Albert Finney

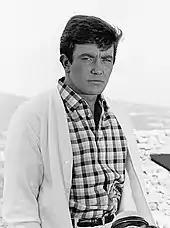
Finney in 1966.

Finney followed this with a small part in ensemble war film "The Victors" (1963), which was a box-office failure. He then made his Broadway debut in "Luther" in 1963. When that run ended he decided to take a year off and sail around the world. "People told me to cash in on my success while I was hot," he later said. "I'd been acting for about eight years and had only had one vacation ... Captain Cook had been a hero of mine when I was a kid, and I thought it would be exciting to go to some of the places in the Pacific where he'd been." The success of "Tom Jones" enabled Finney to produce his next film, "Night Must Fall", in 1964, which he also featured in and which was directed by Reisz. A remake of the classic 1937 film of the same title, the film was a failure and Finney's performance received poor reviews.